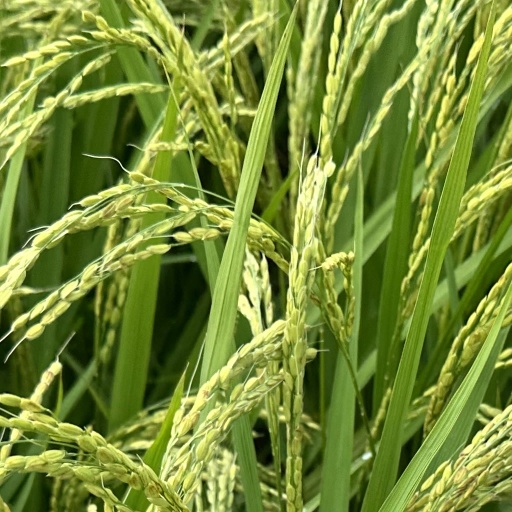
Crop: rice